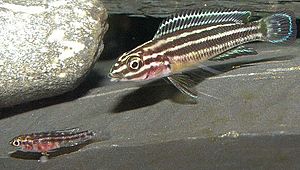
Charles Tate Regan
Ciklidarten Julidochromis regani fra Tanganyikasøen er upkaldt efter Charles Tate Regan.
Charles Tate Regan var en britisk iktyolog. Han studerede ved University of Cambridge og blev i 1901 ansat ved Natural History Museum. Mellem 1927 og 1938 var han direktør for museet.